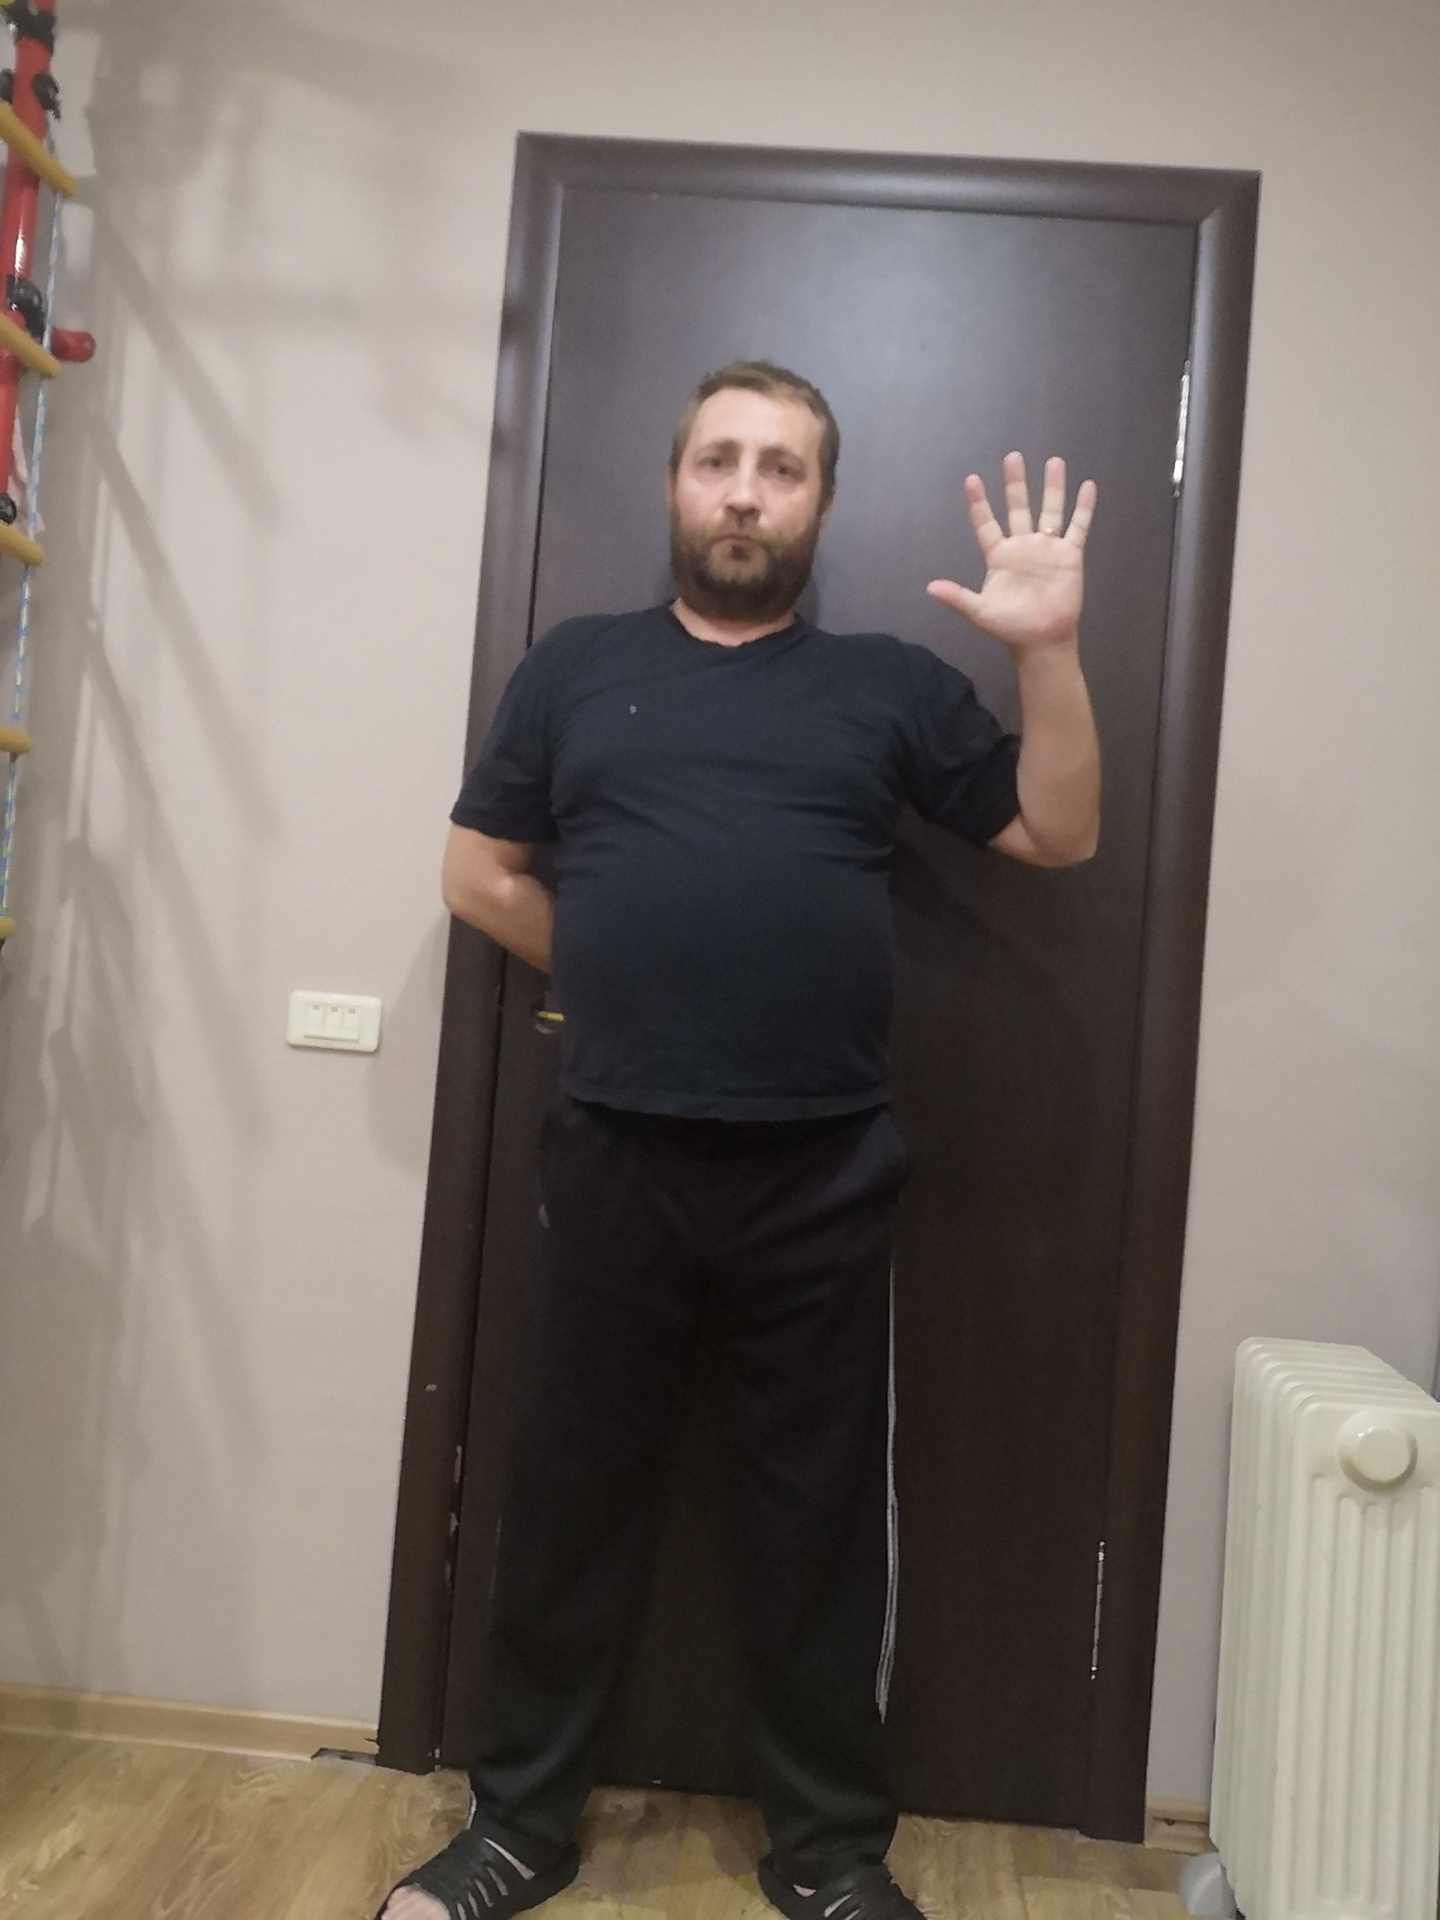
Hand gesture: palm